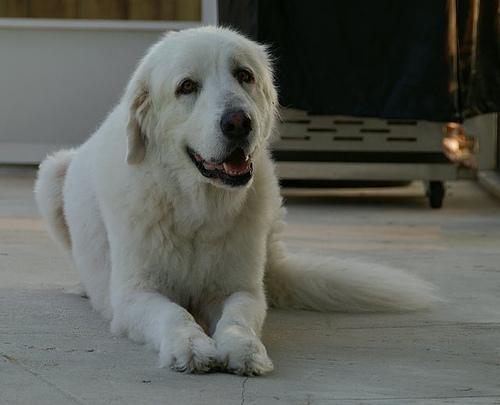
Breed: great pyrenees